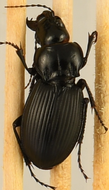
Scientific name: Cyclotrachelus torvus
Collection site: Northern Great Plains Research Laboratory NEON (NOGP), plot NOGP_012